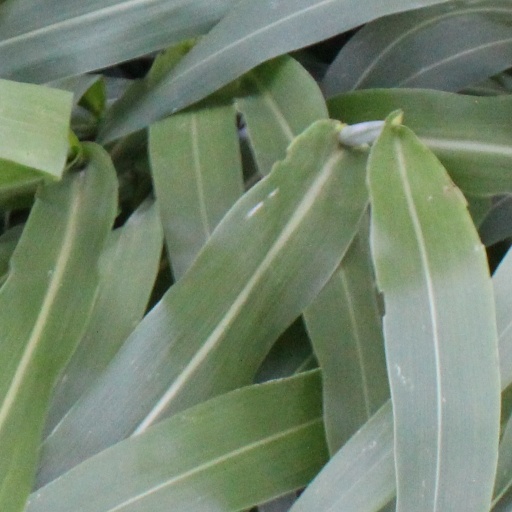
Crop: sorghum